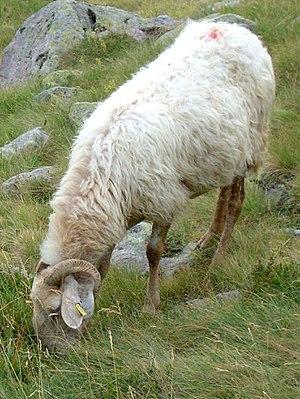
Brebis Brigasque. Visite guidée de la Vallée des Merveilles. Tende, Alpes-Maritimes, Provence-Alpes-Côte d'Azur, France.
Liste des principales races italiennes de moutons connues :